Ancient Israelite cuisine

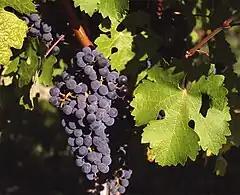
Grapes were important for the production of wine in ancient Israel

After the grape harvest in mid-summer, most grapes were taken to wine presses to extract their juice for winemaking. Once fermented, wine was transferred to wineskins or large amphorae for storage. Israelite amphorae were typically tall with large handles and little decoration, and the handles were often inscribed with the name of the city in which the wine had been produced, the winemaker’s stamp, and sometimes the year and the vintage. Amphorae made long-term storage possible, especially in caves or cool cellars. Glass bottles were introduced only in the 1st century AD by the Romans.